Brine rejection

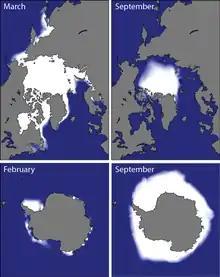
Arctic and Antarctic sea ice concentration climatology from 1981 to 2010, at the approximate seasonal maximum and minimum levels based on passive microwave satellite data.

Brine rejection occurs in the sea ice packs around at the north and south poles of the Earth. The Arctic Ocean has historically ranged from roughly 14-16 million square kilometers in late winter to roughly 7 million km each September. The annual increase of ice plays a major role in the movement of ocean circulation and deep water formation. The density of the water below the newly-formed ice increases due to brine rejection. Saltier water can also become colder without freezing.